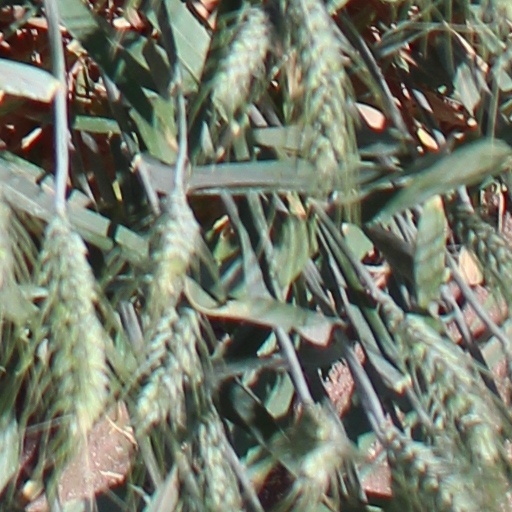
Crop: wheat